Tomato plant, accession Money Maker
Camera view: bottom (45 deg); turntable rotation: 270 degrees
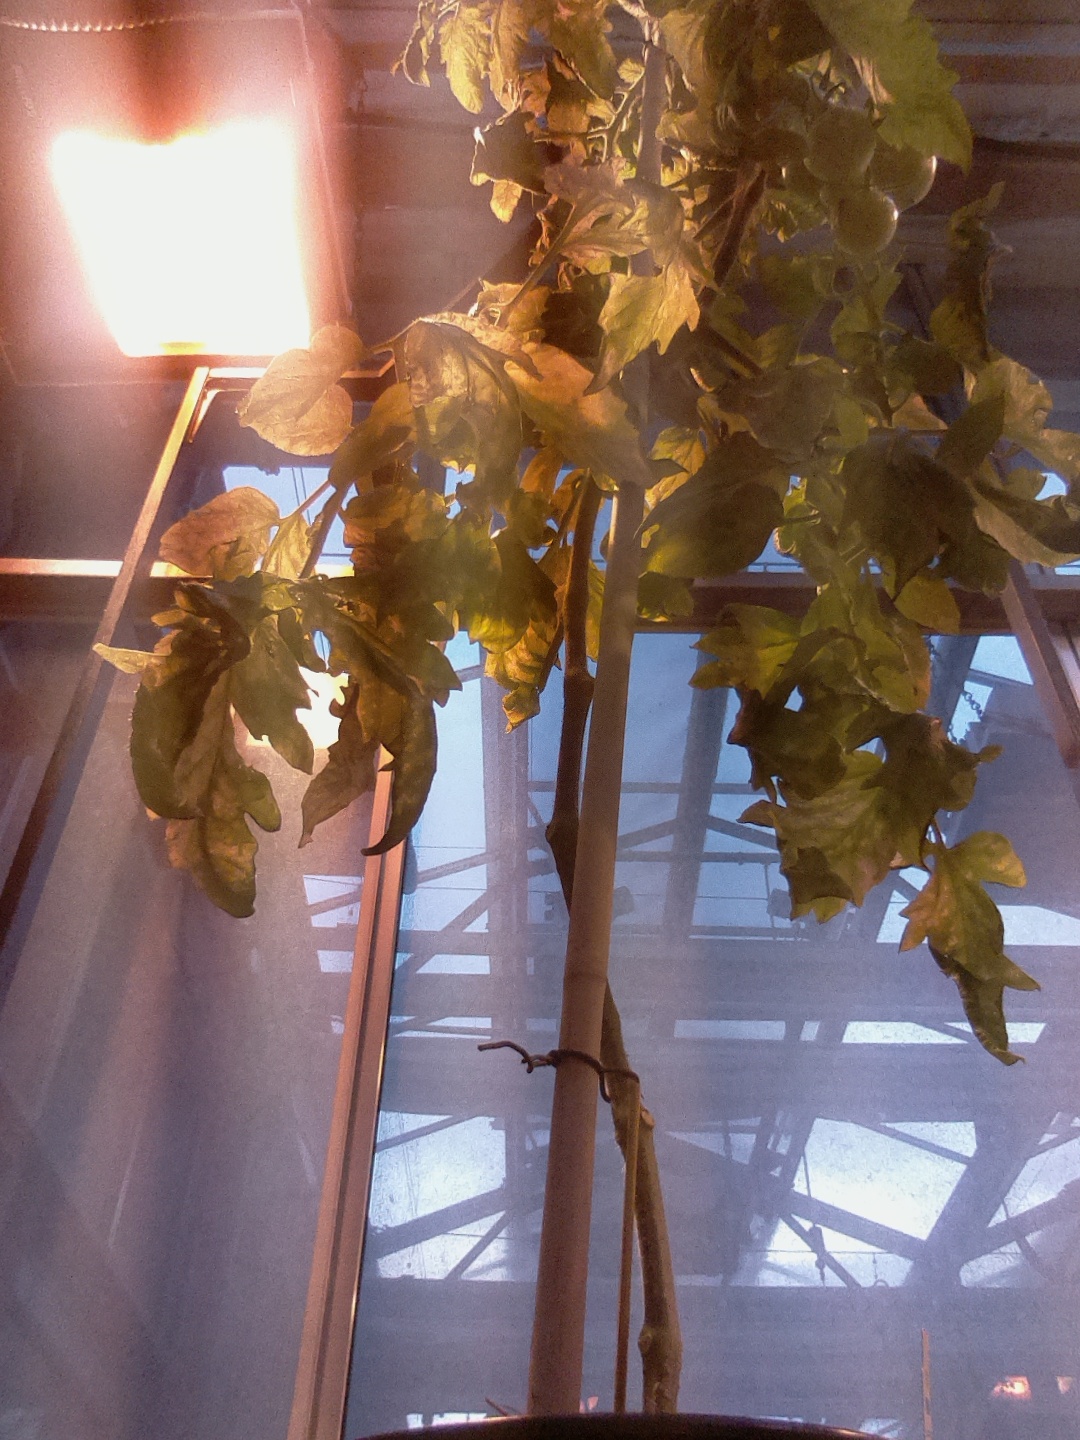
BBCH growth stage 79: 90% -100% of final fruit size